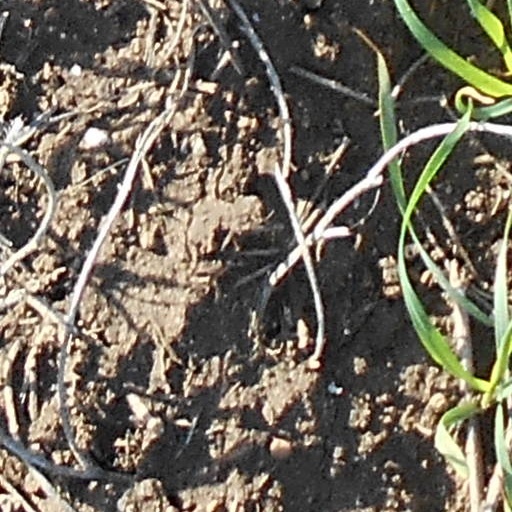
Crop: wheat